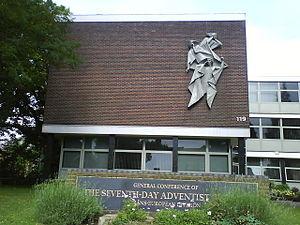
Cet article décrit le dialogue interreligieux de l'Église adventiste du septième jour avec les autres dénominations chrétiennes et les grandes religions. L’Église adventiste est engagée dans des conversations interconfessionnelles mais elle n’est pas membre du Conseil œcuménique des Églises. Aux niveaux nationaux, les adventistes dialoguent avec les autres religions, mais c’est le processus global qui est essentiellement décrit ici.